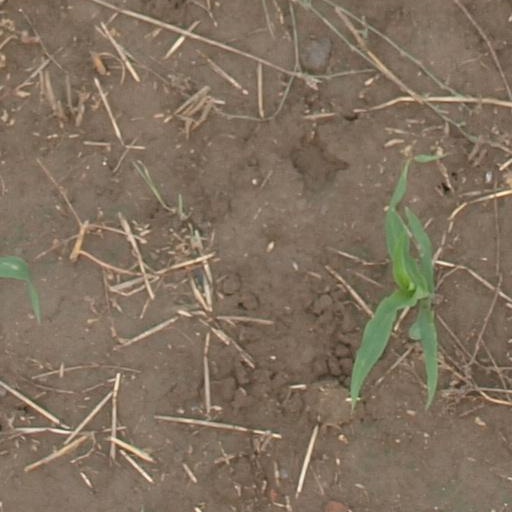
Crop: maize; corn